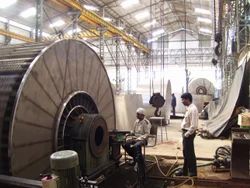
Label: Precision_Machining_Service_Facilities